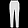
Label: Trouser